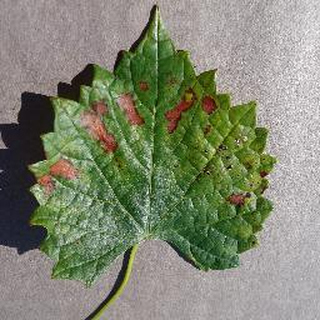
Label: grape_esca_black_measles